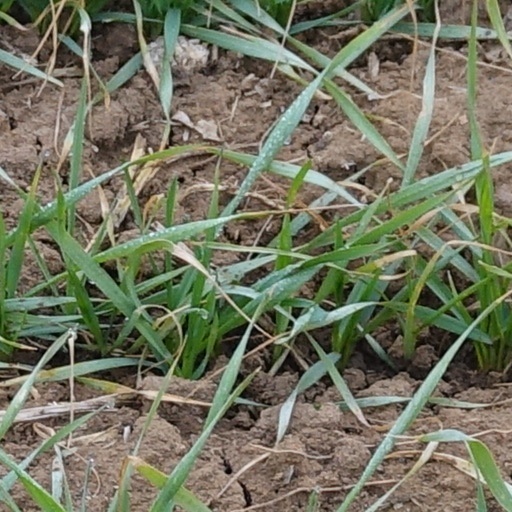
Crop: wheat